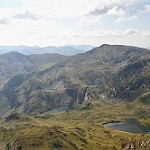
Scene: Outdoor